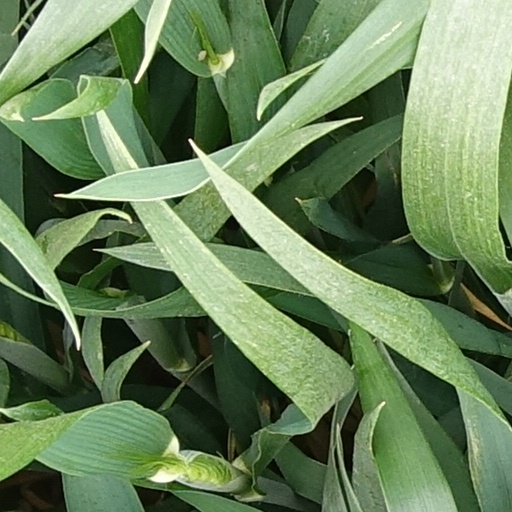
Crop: wheat